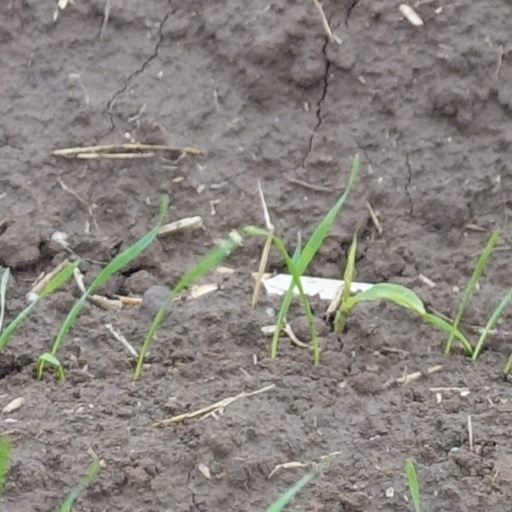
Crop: wheat